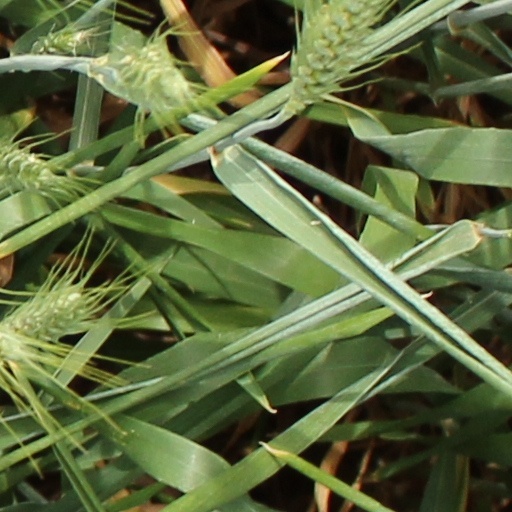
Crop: wheat